John Hay (academic)

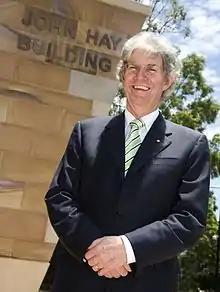
John Hay, 2000

John Anthony Hay (21 September 1942 – 3 November 2016) was an Australian academic. He was Vice-Chancellor of Deakin University and the University of Queensland from 1996 to 2007.